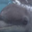
Label: dolphin